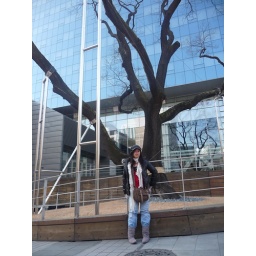
Fancy clutches for the tree in front of the fancy building